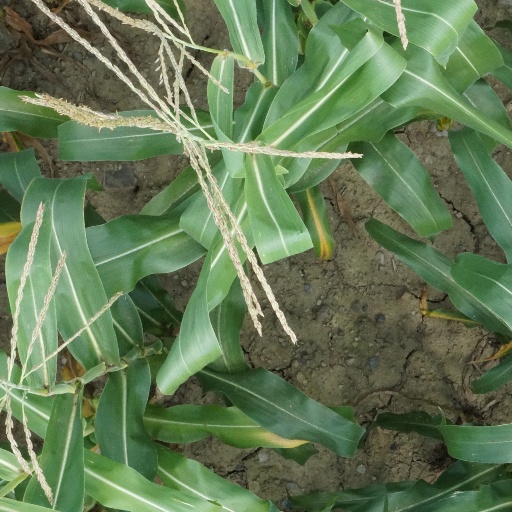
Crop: maize; corn